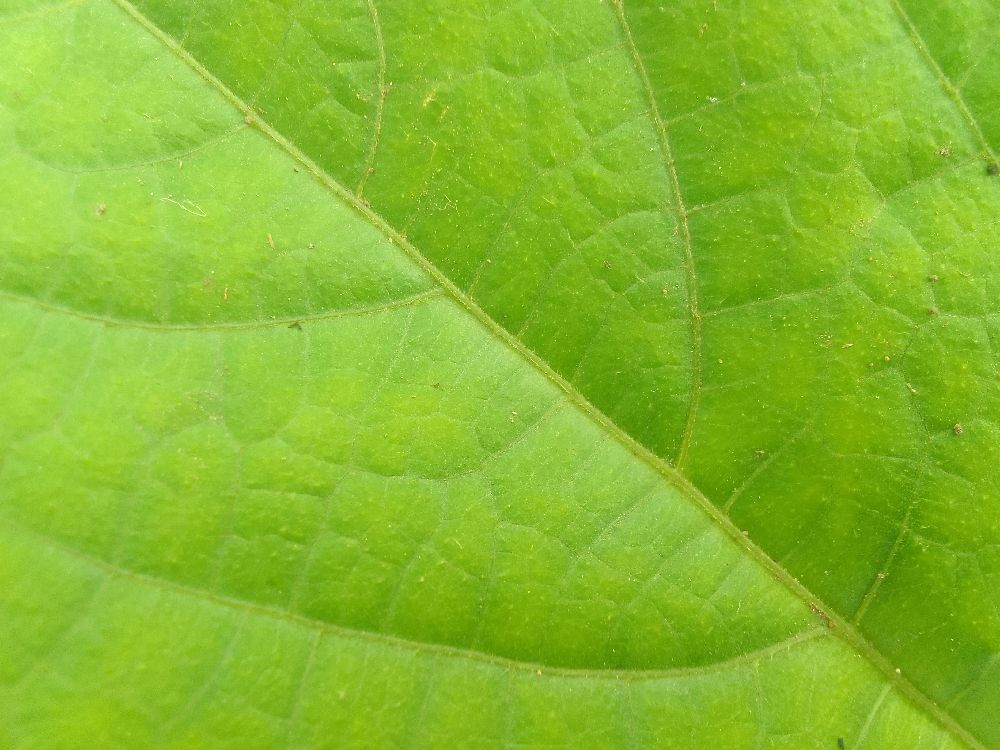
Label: healthy